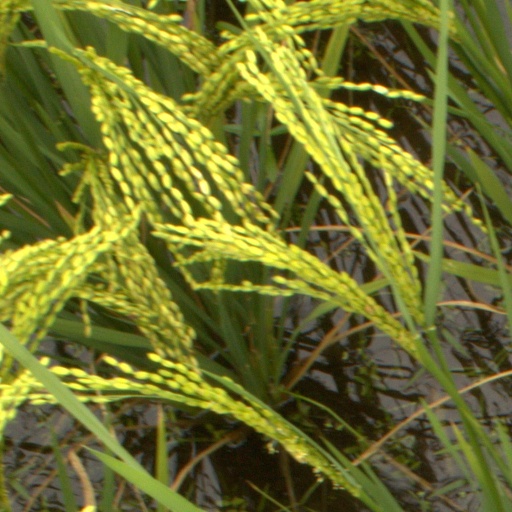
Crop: rice